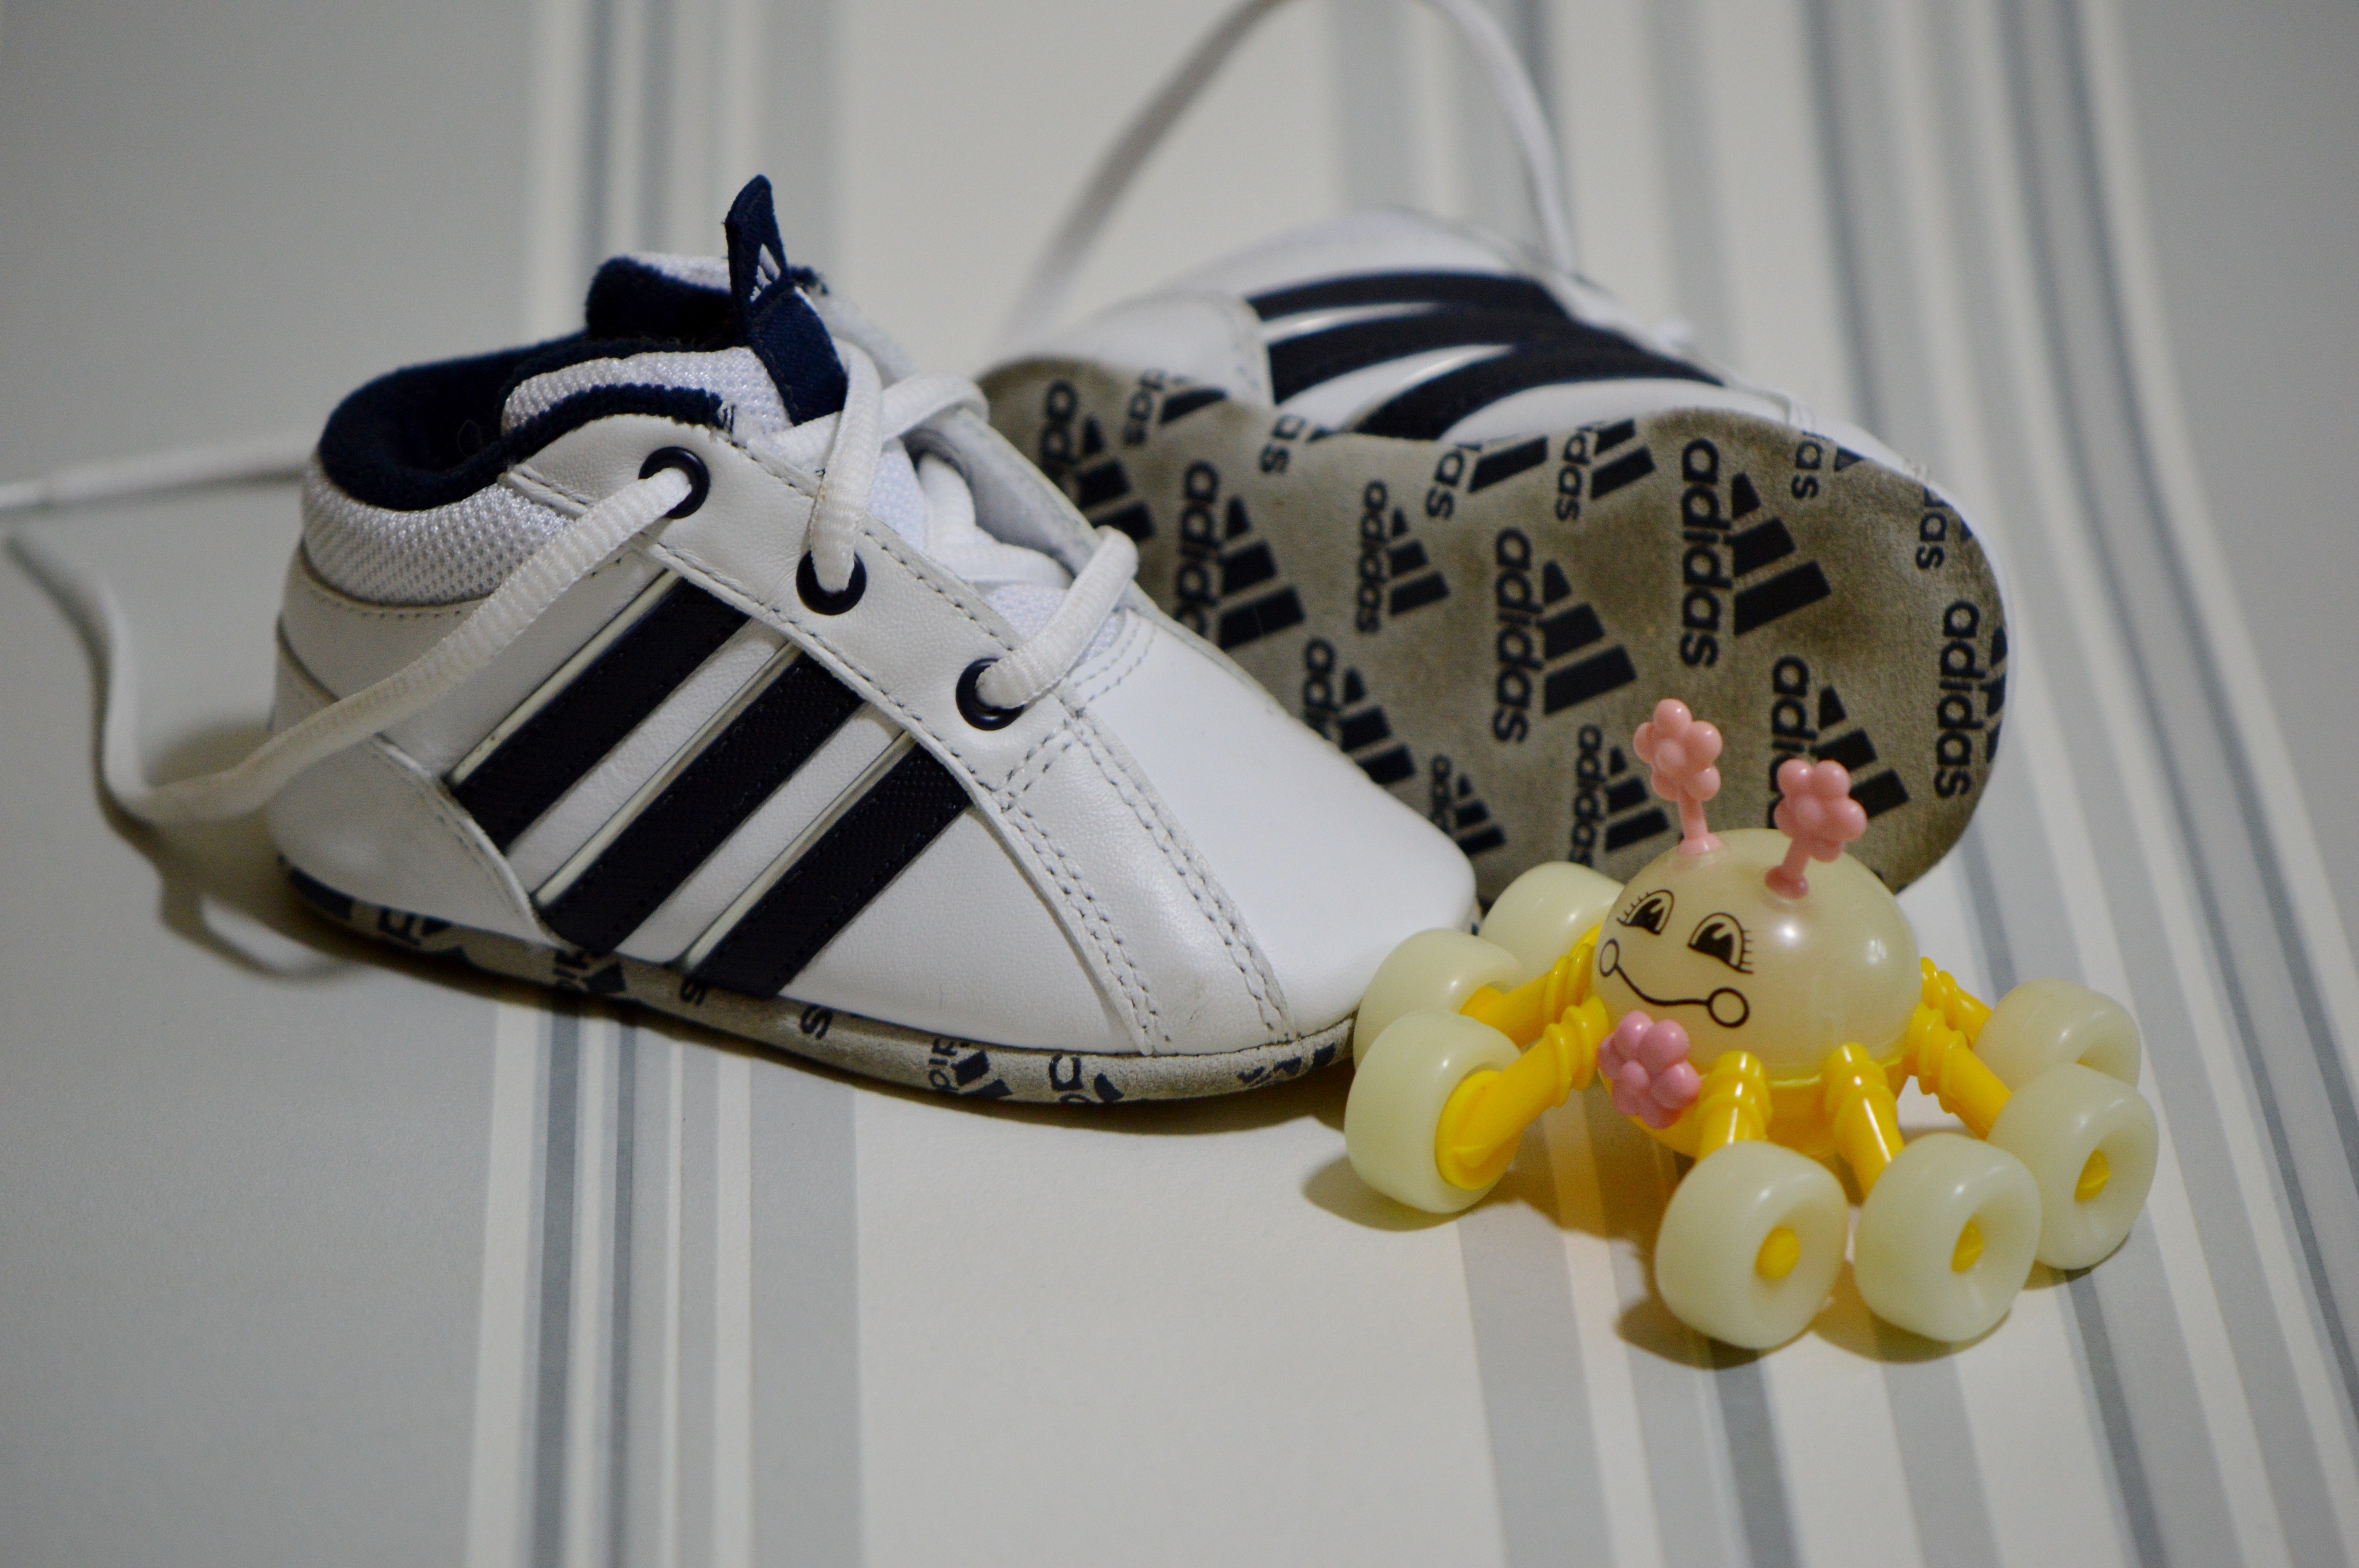
shoe, white, yellow, toy, baby, product, shoes, sneakers, adidas, footwear, baby shoes, sports shoes